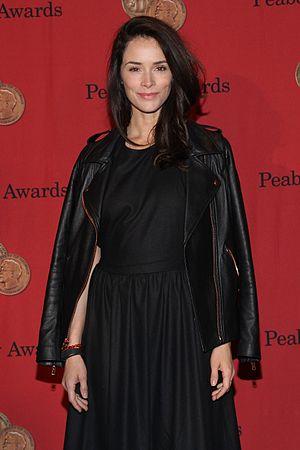
Rectify est une série télévisée américaine créée par Ray McKinnon diffusée du 22 avril 2013 au 14 décembre 2016 sur Sundance Channel.
Abigail Leigh Spencer est une actrice, productrice et scénariste de cinéma et de télévision américaine.